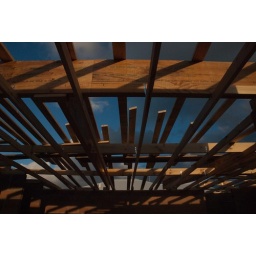
Storm clouds brewing over all that constitutes a roof on my new house